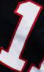
Number: 1